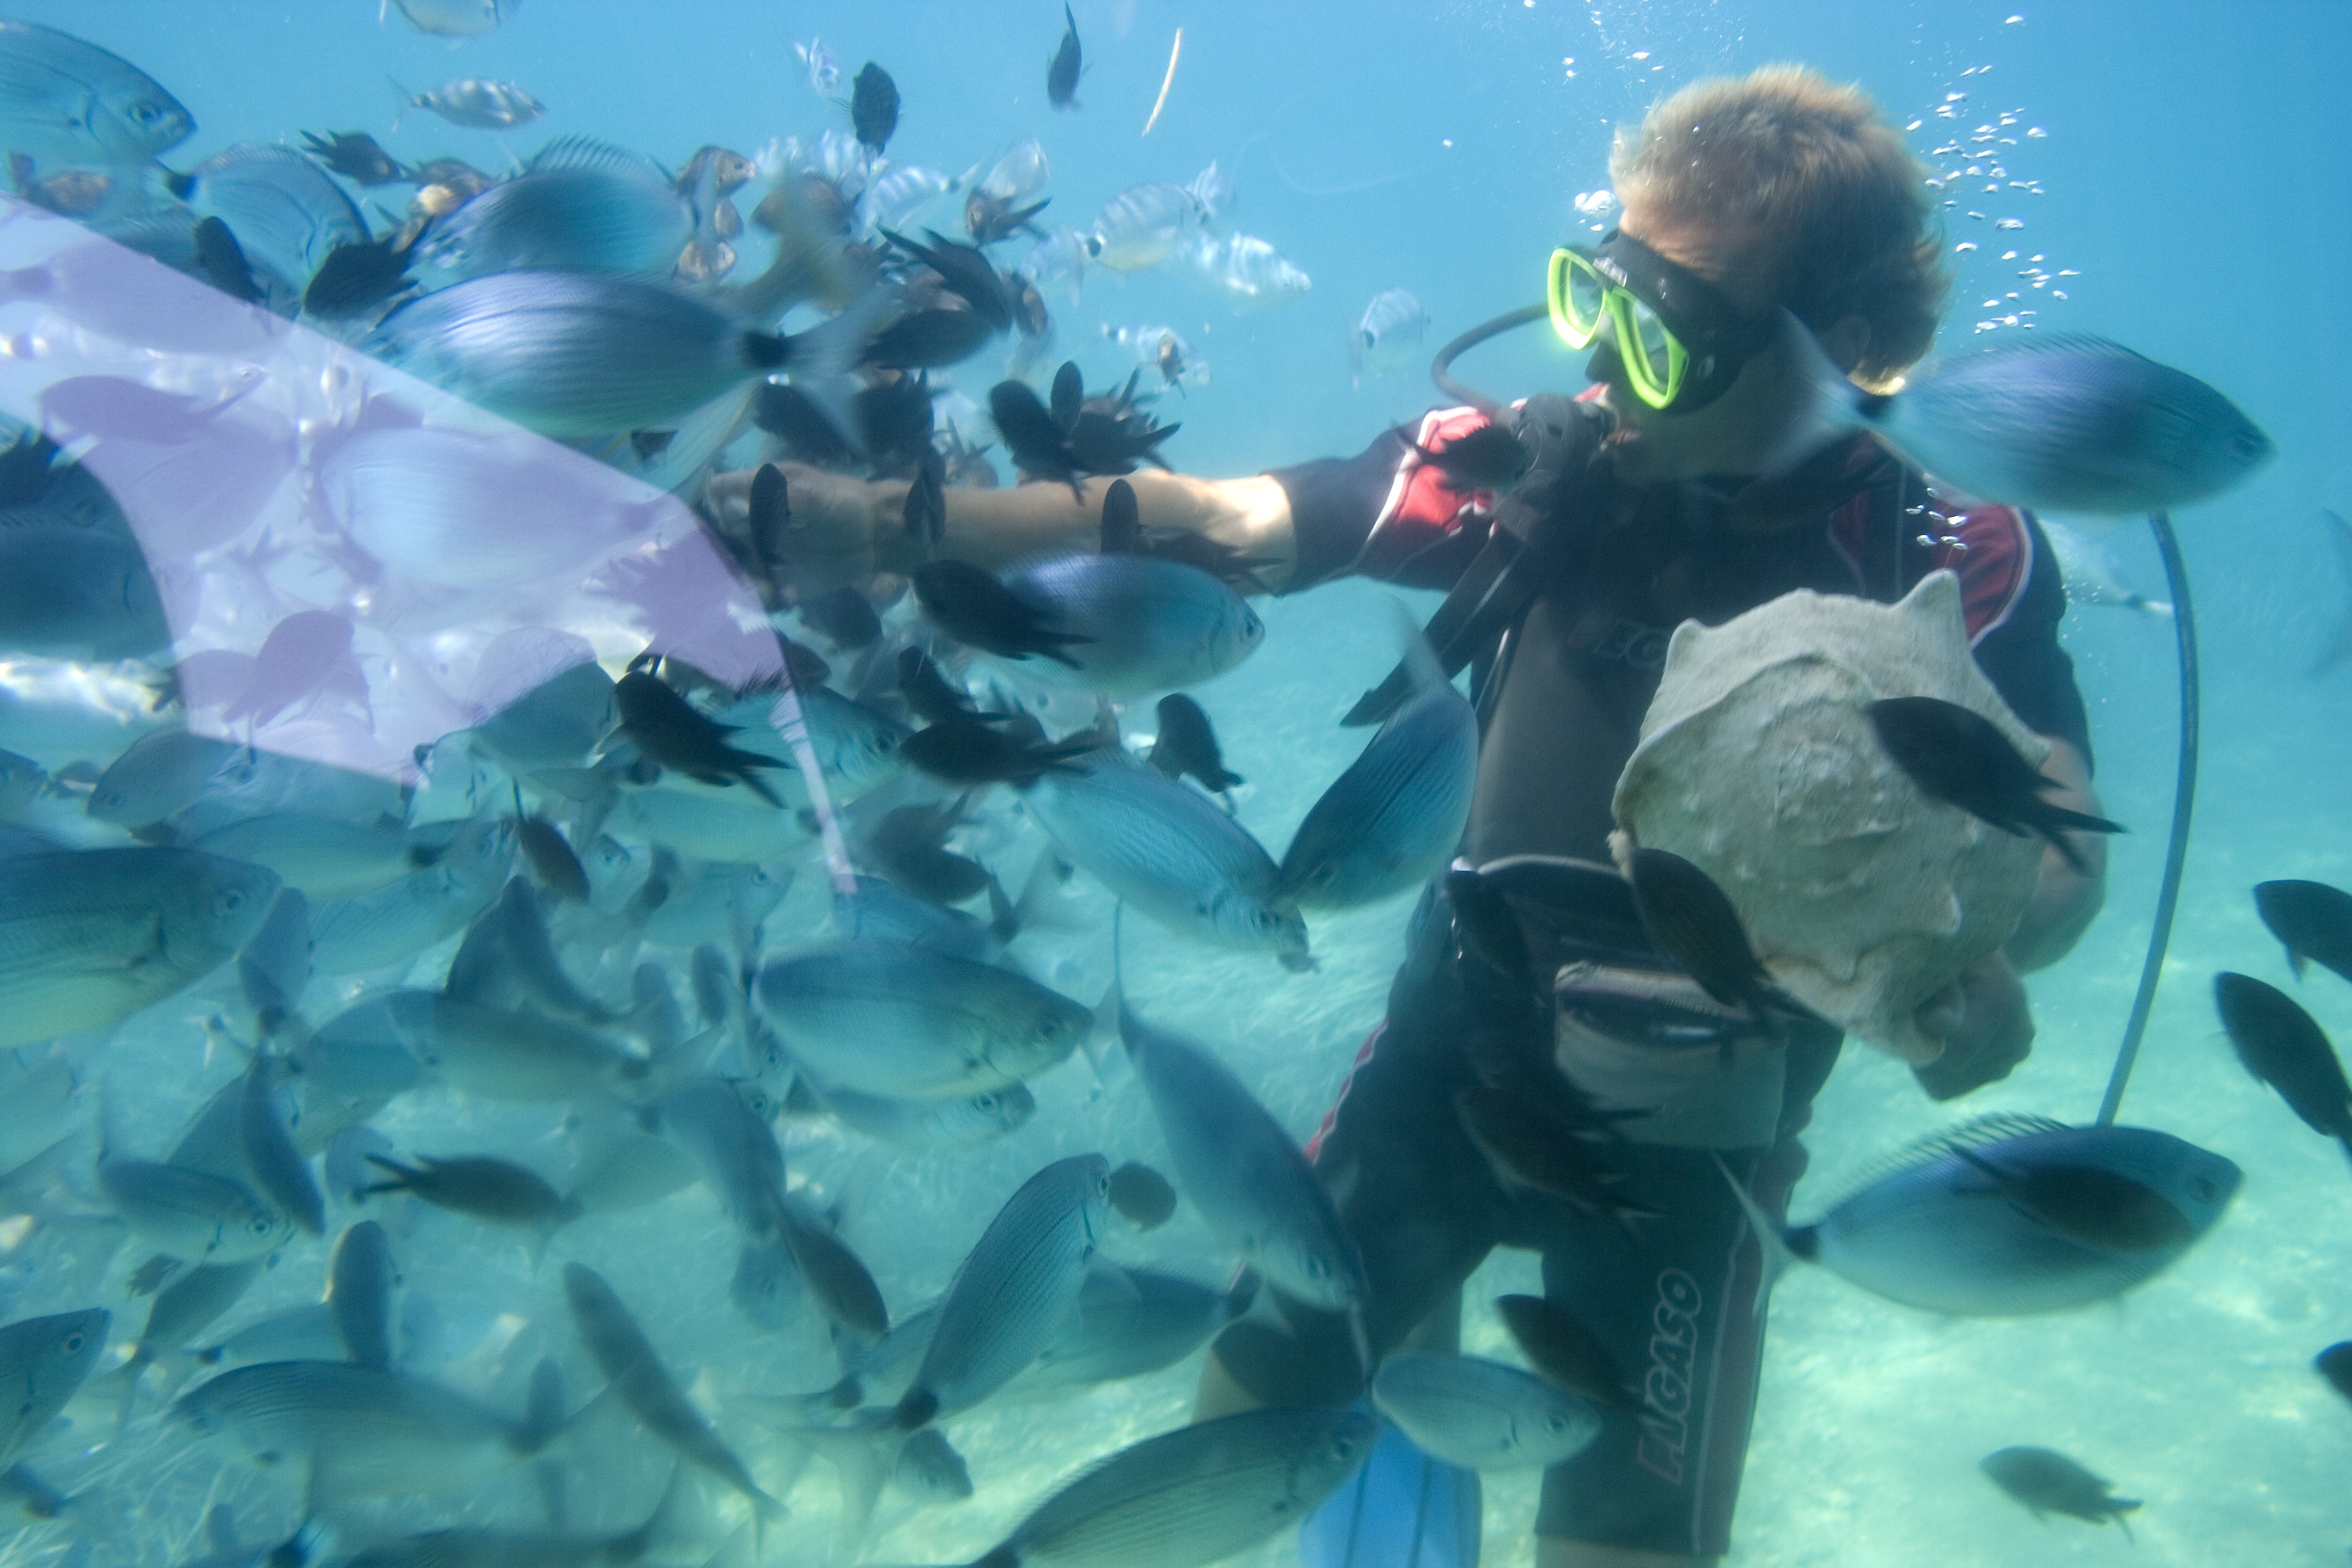
sea, water, ocean, people, diving, underwater, biology, blue, fish, swimming, coral reef, shark, reef, dive, feeding, diver, snorkel, aqua, sports, animals, goggles, deep, marine, scuba, scuba diving, marine biology, underwater diving, coral reef fish